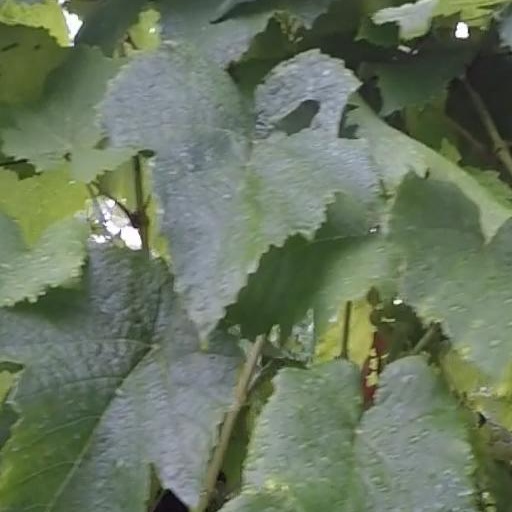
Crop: grape